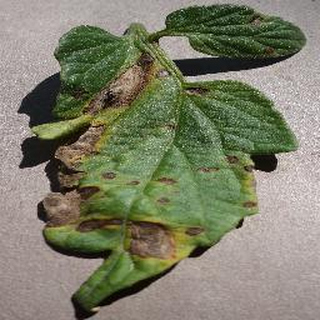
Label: tomato_early_blight